The Volcano (nightclub)

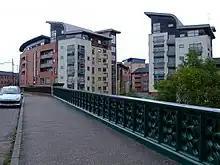
Housing that replaced The Volcano on Benalder Street

The nightclub was previously known as Cinders Disco, then Raffles before being purchased by Colin Barr in 1989, who turned it into The Volcano. The name was chosen in honour of Glaswegian disc-jockey Gordon Lyle who was murdered in a Florida carpark after working in La Volcanic nightclub owned by Frank Lynch around the same time that Barr purchased the club. The low-budget interior of the club was designed by Ron McCulloch.